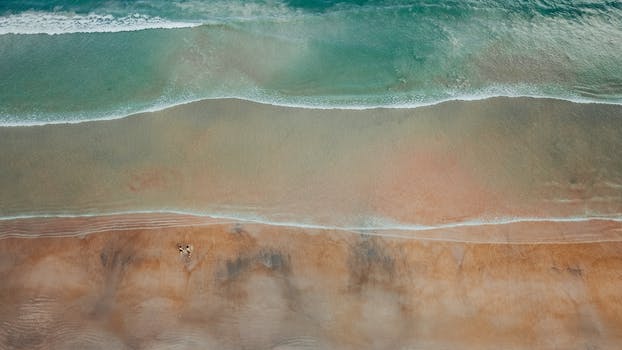
Label: No Watermark